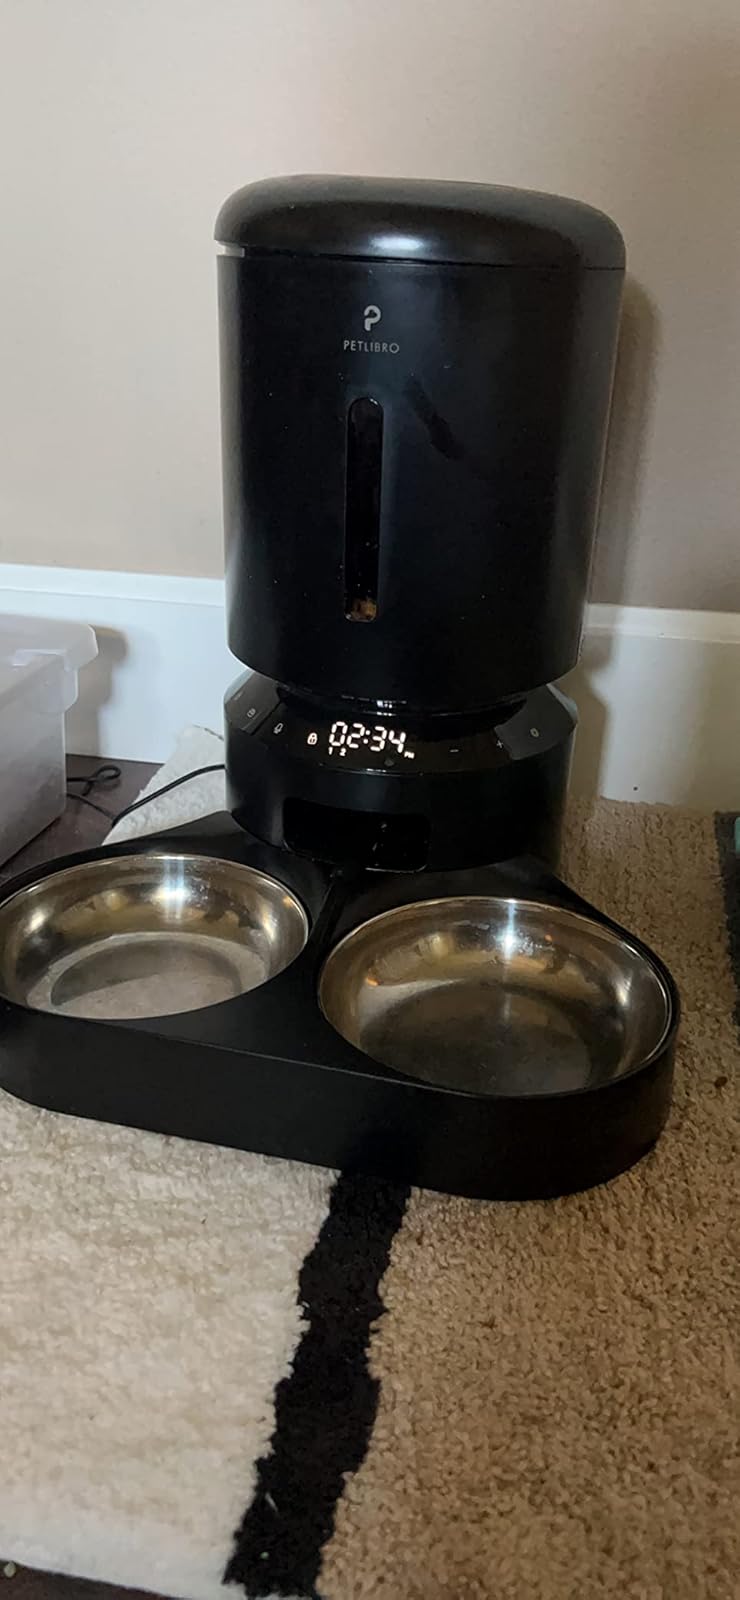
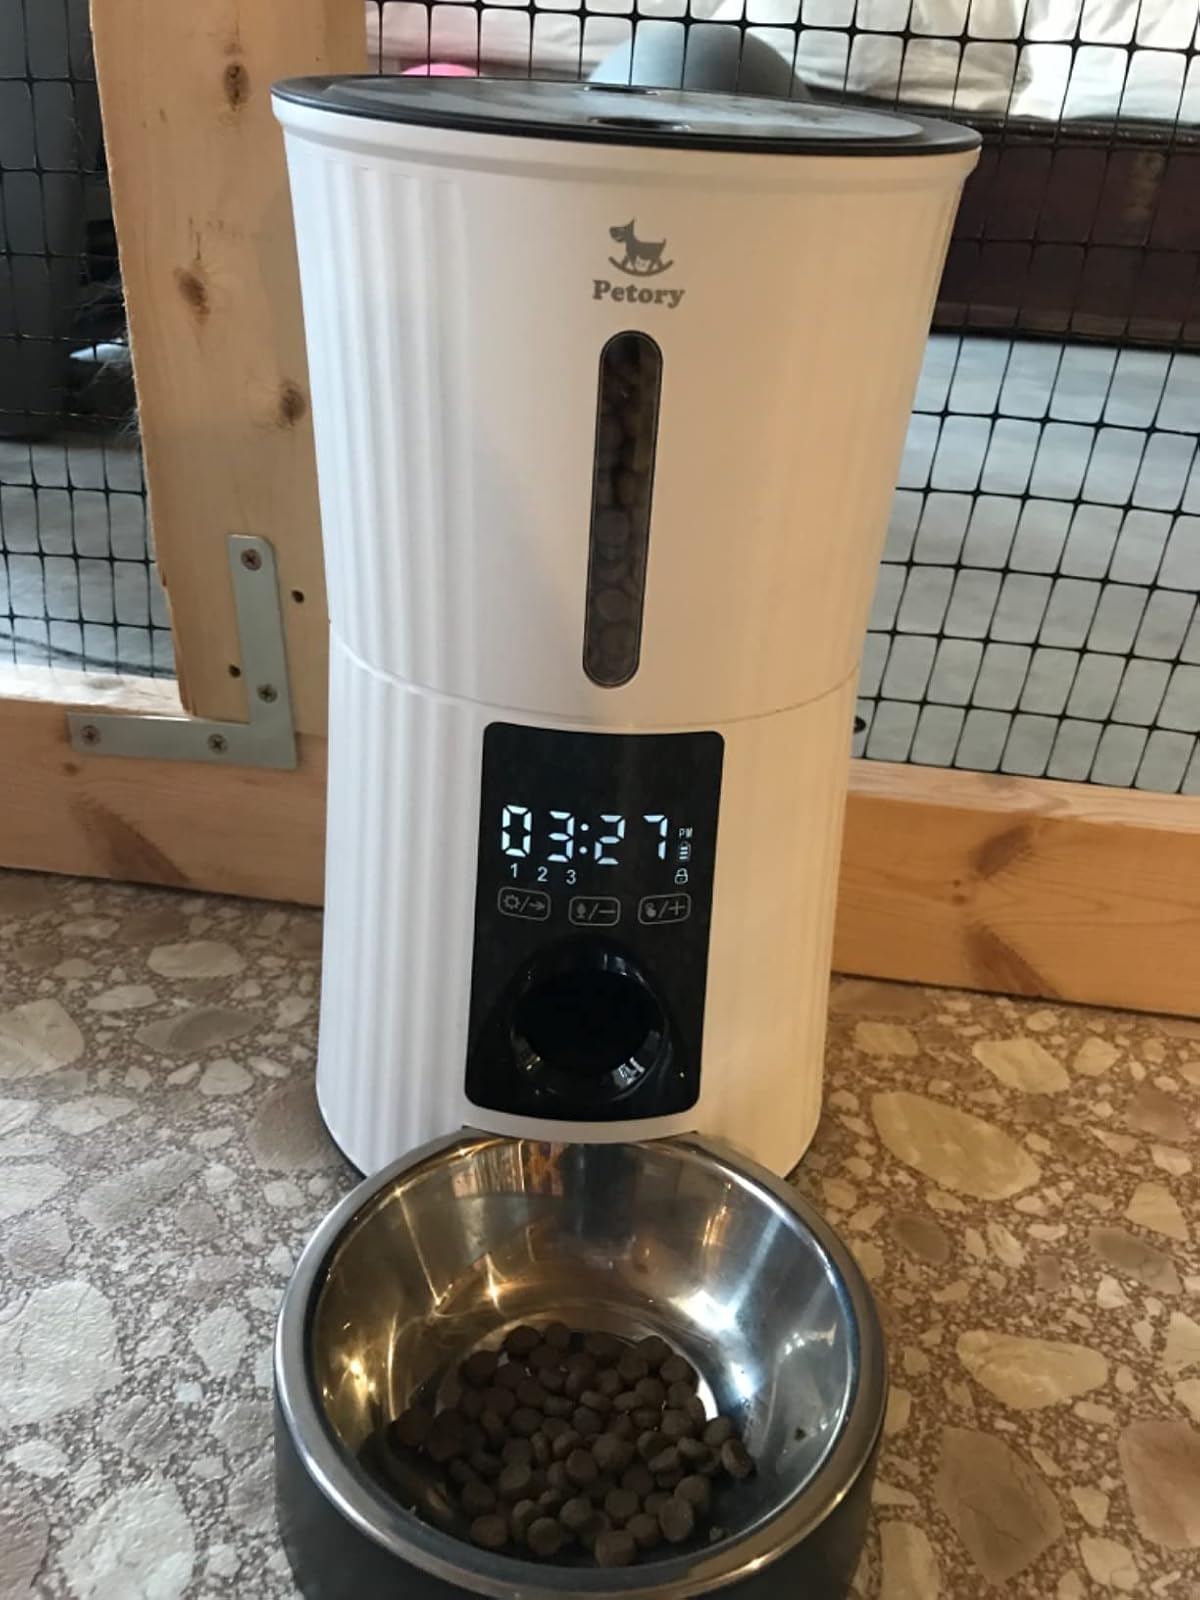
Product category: items_feeder
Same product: no